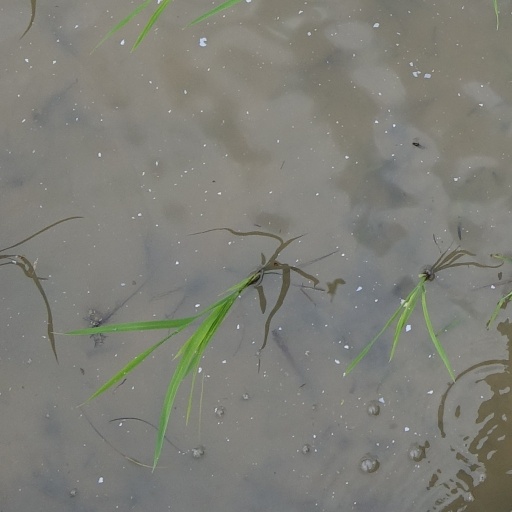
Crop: rice